Franz Xaver Richter

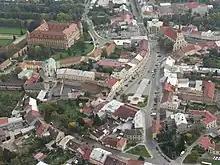
Holešov (modern view)

Franz Xaver Richter was probably born in Holleschau (now Holešov), Moravia (then part of the Habsburg monarchy, now the Czech Republic), although this is not entirely certain. There is no record of his birth in the Holleschau church register. In his employment contract with the Prince Abbot of Kempten it says that he hailed from Bohemia. The musicologist Friedrich Wilhelm Marpurg has Richter being from Hungarian descent and on his Strasbourg death certificate it says: "ex Kratz oriundus".